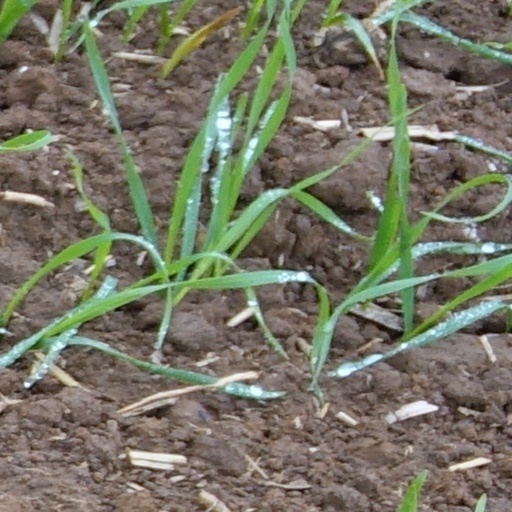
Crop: wheat